Daniel Vettori

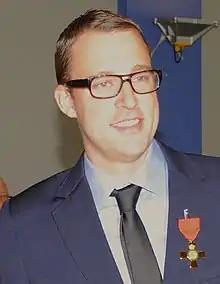
Vettori in 2011 at Government House, Auckland

Daniel Luca Vettori (born 27 January 1979) is a New Zealand cricket coach and former cricketer who played for the New Zealand national cricket team. He was the 200th player to win their Test cricket cap for New Zealand and an inductee in the New Zealand Cricket Hall of Fame. He is currently an assistant coach of the Australia men's national cricket team.